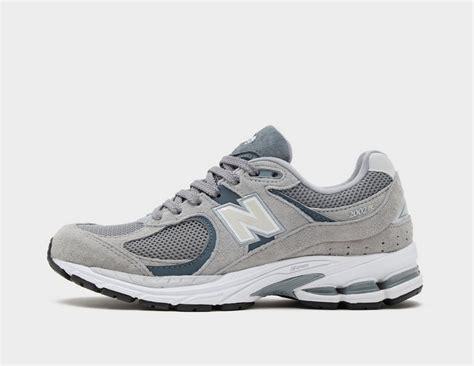
Brand: New
Model: Balance 2002R